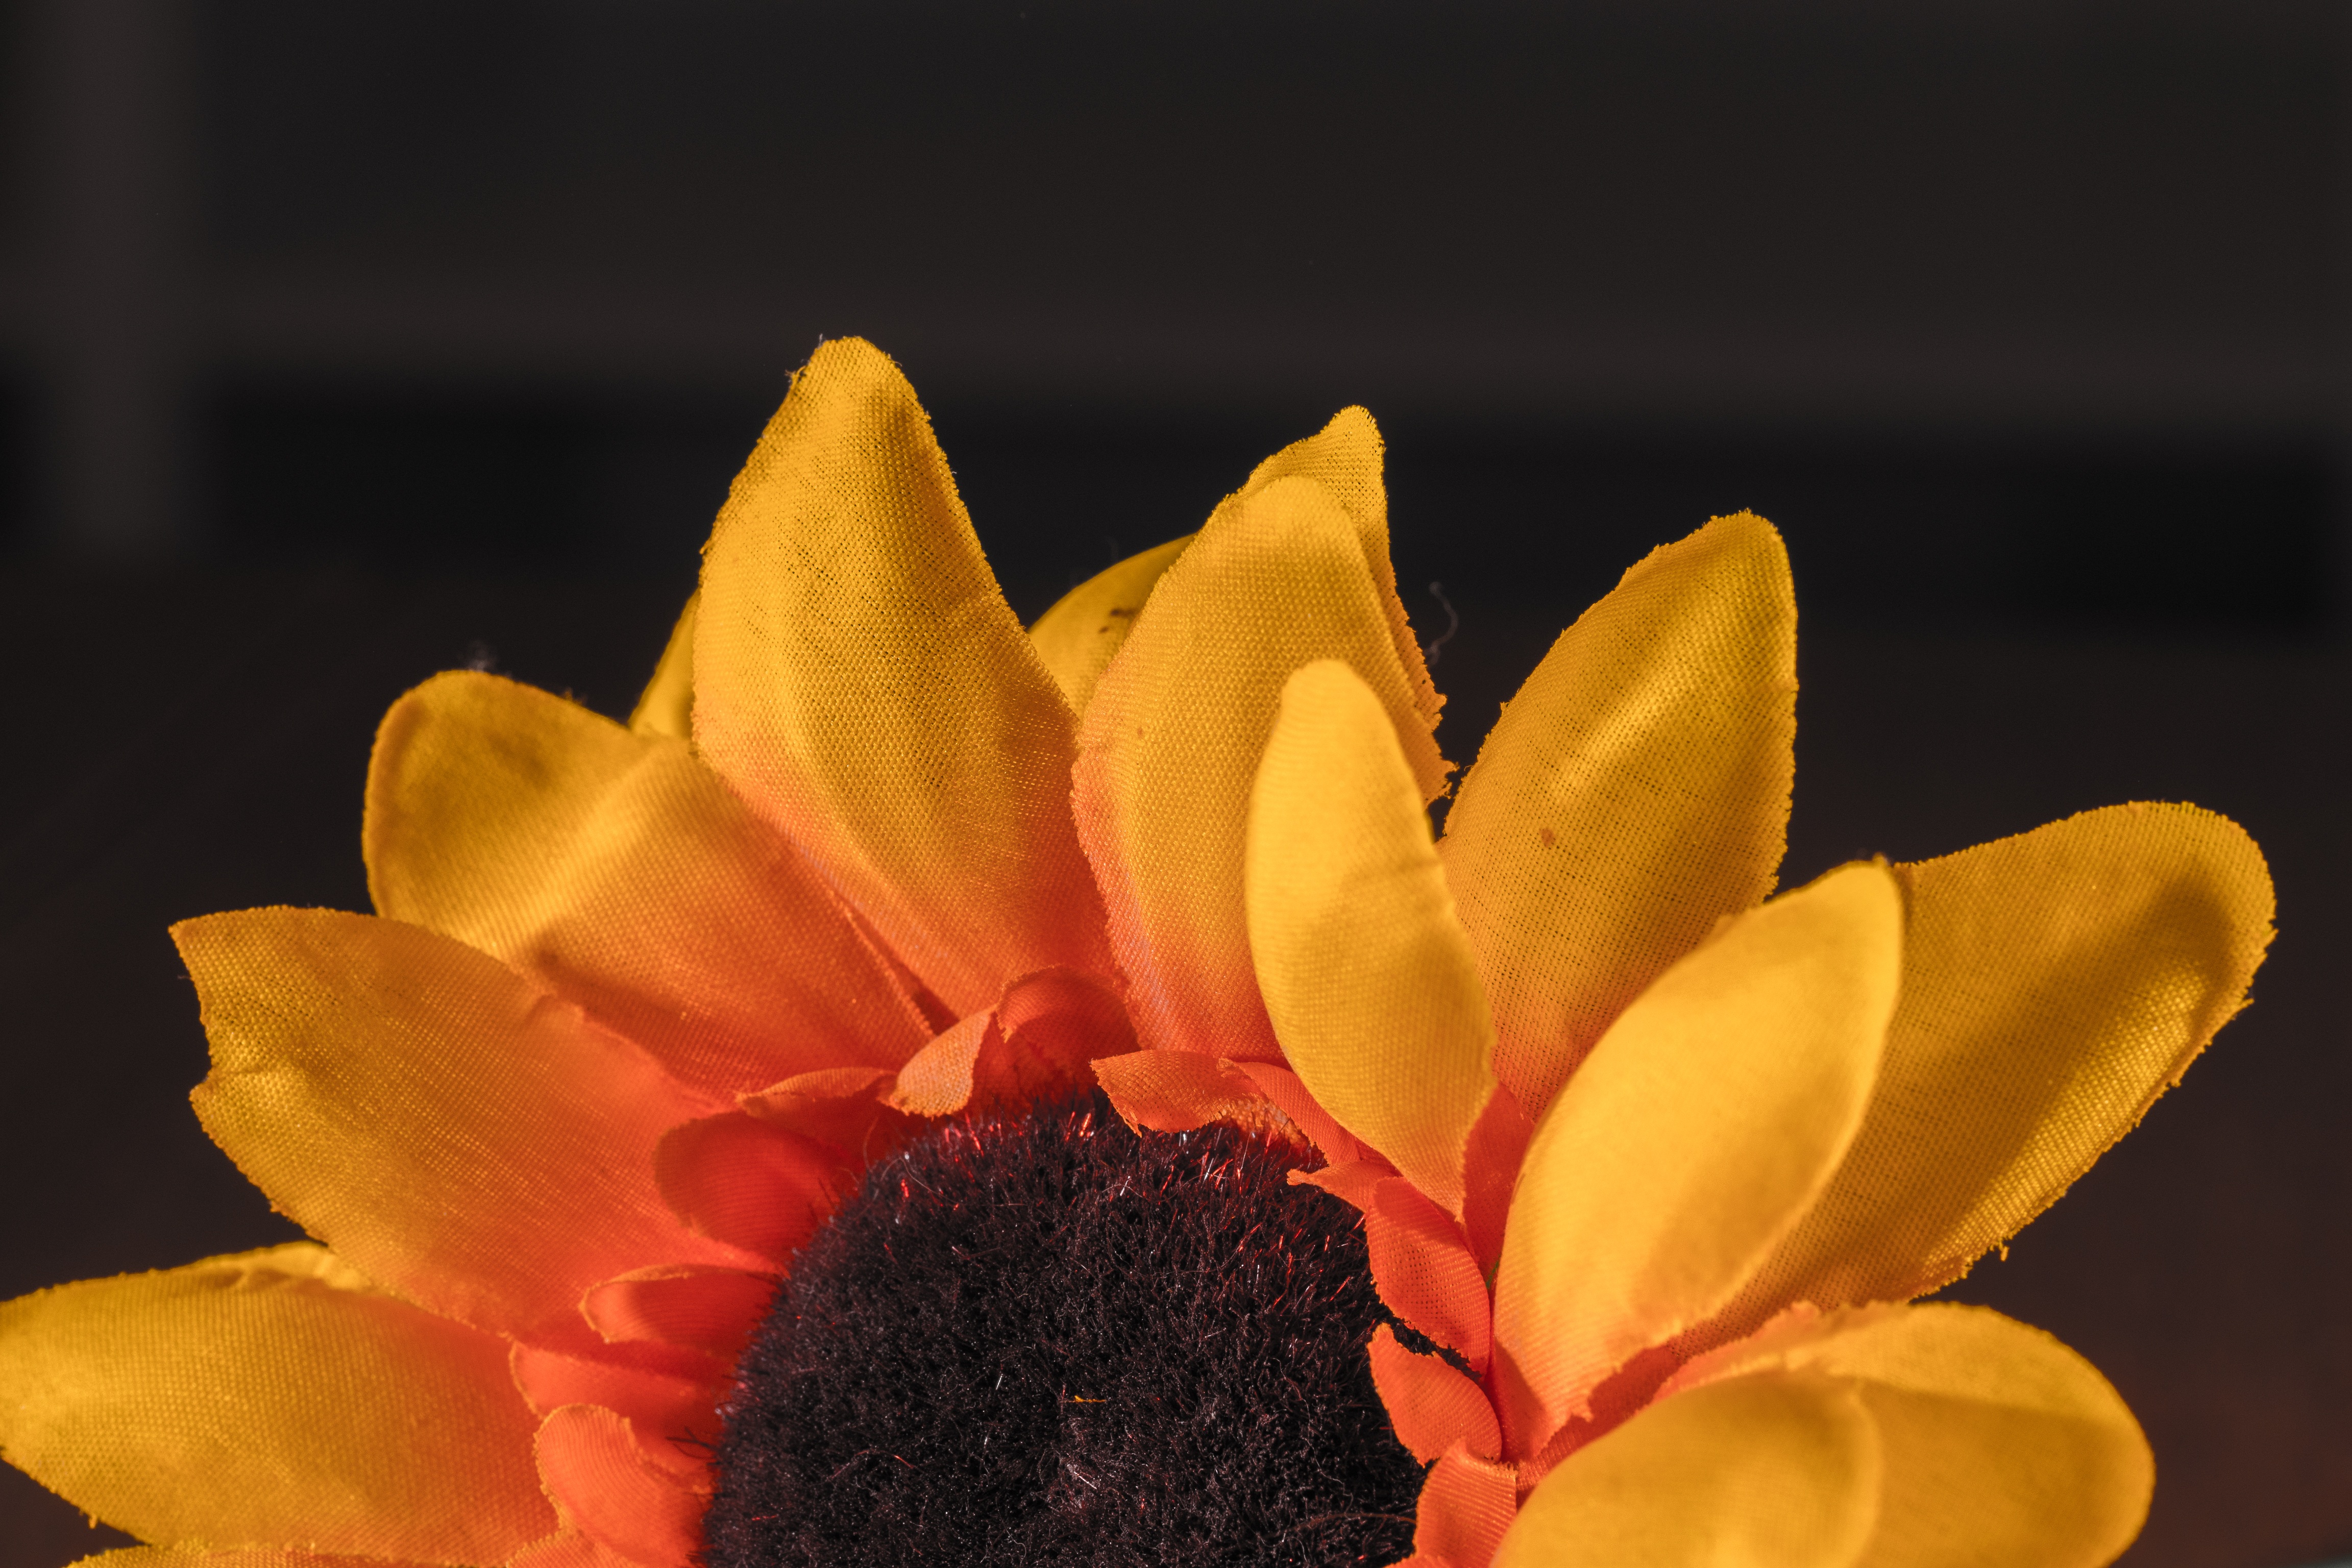
blossom, plant, leaf, flower, petal, orange, red, color, macro, yellow, flora, close up, sun flower, macro photography, flowering plant, land plant, fabric flower